Treasure of the Holy Crosses

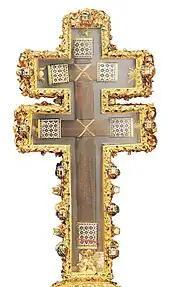
The Illustrious Relic inside the reliquary.

The Illustrious Relic, the most important piece of the treasure from a religious point of view, consists of three wooden fragments believed to belong to the True Cross, that is, the wooden crucifix on which Jesus supposedly died. They consist of three rectangular cedar wood elements, one 14.5 centimeters long, one 6.5 centimeters and the third slightly less, each about one centimeter wide.